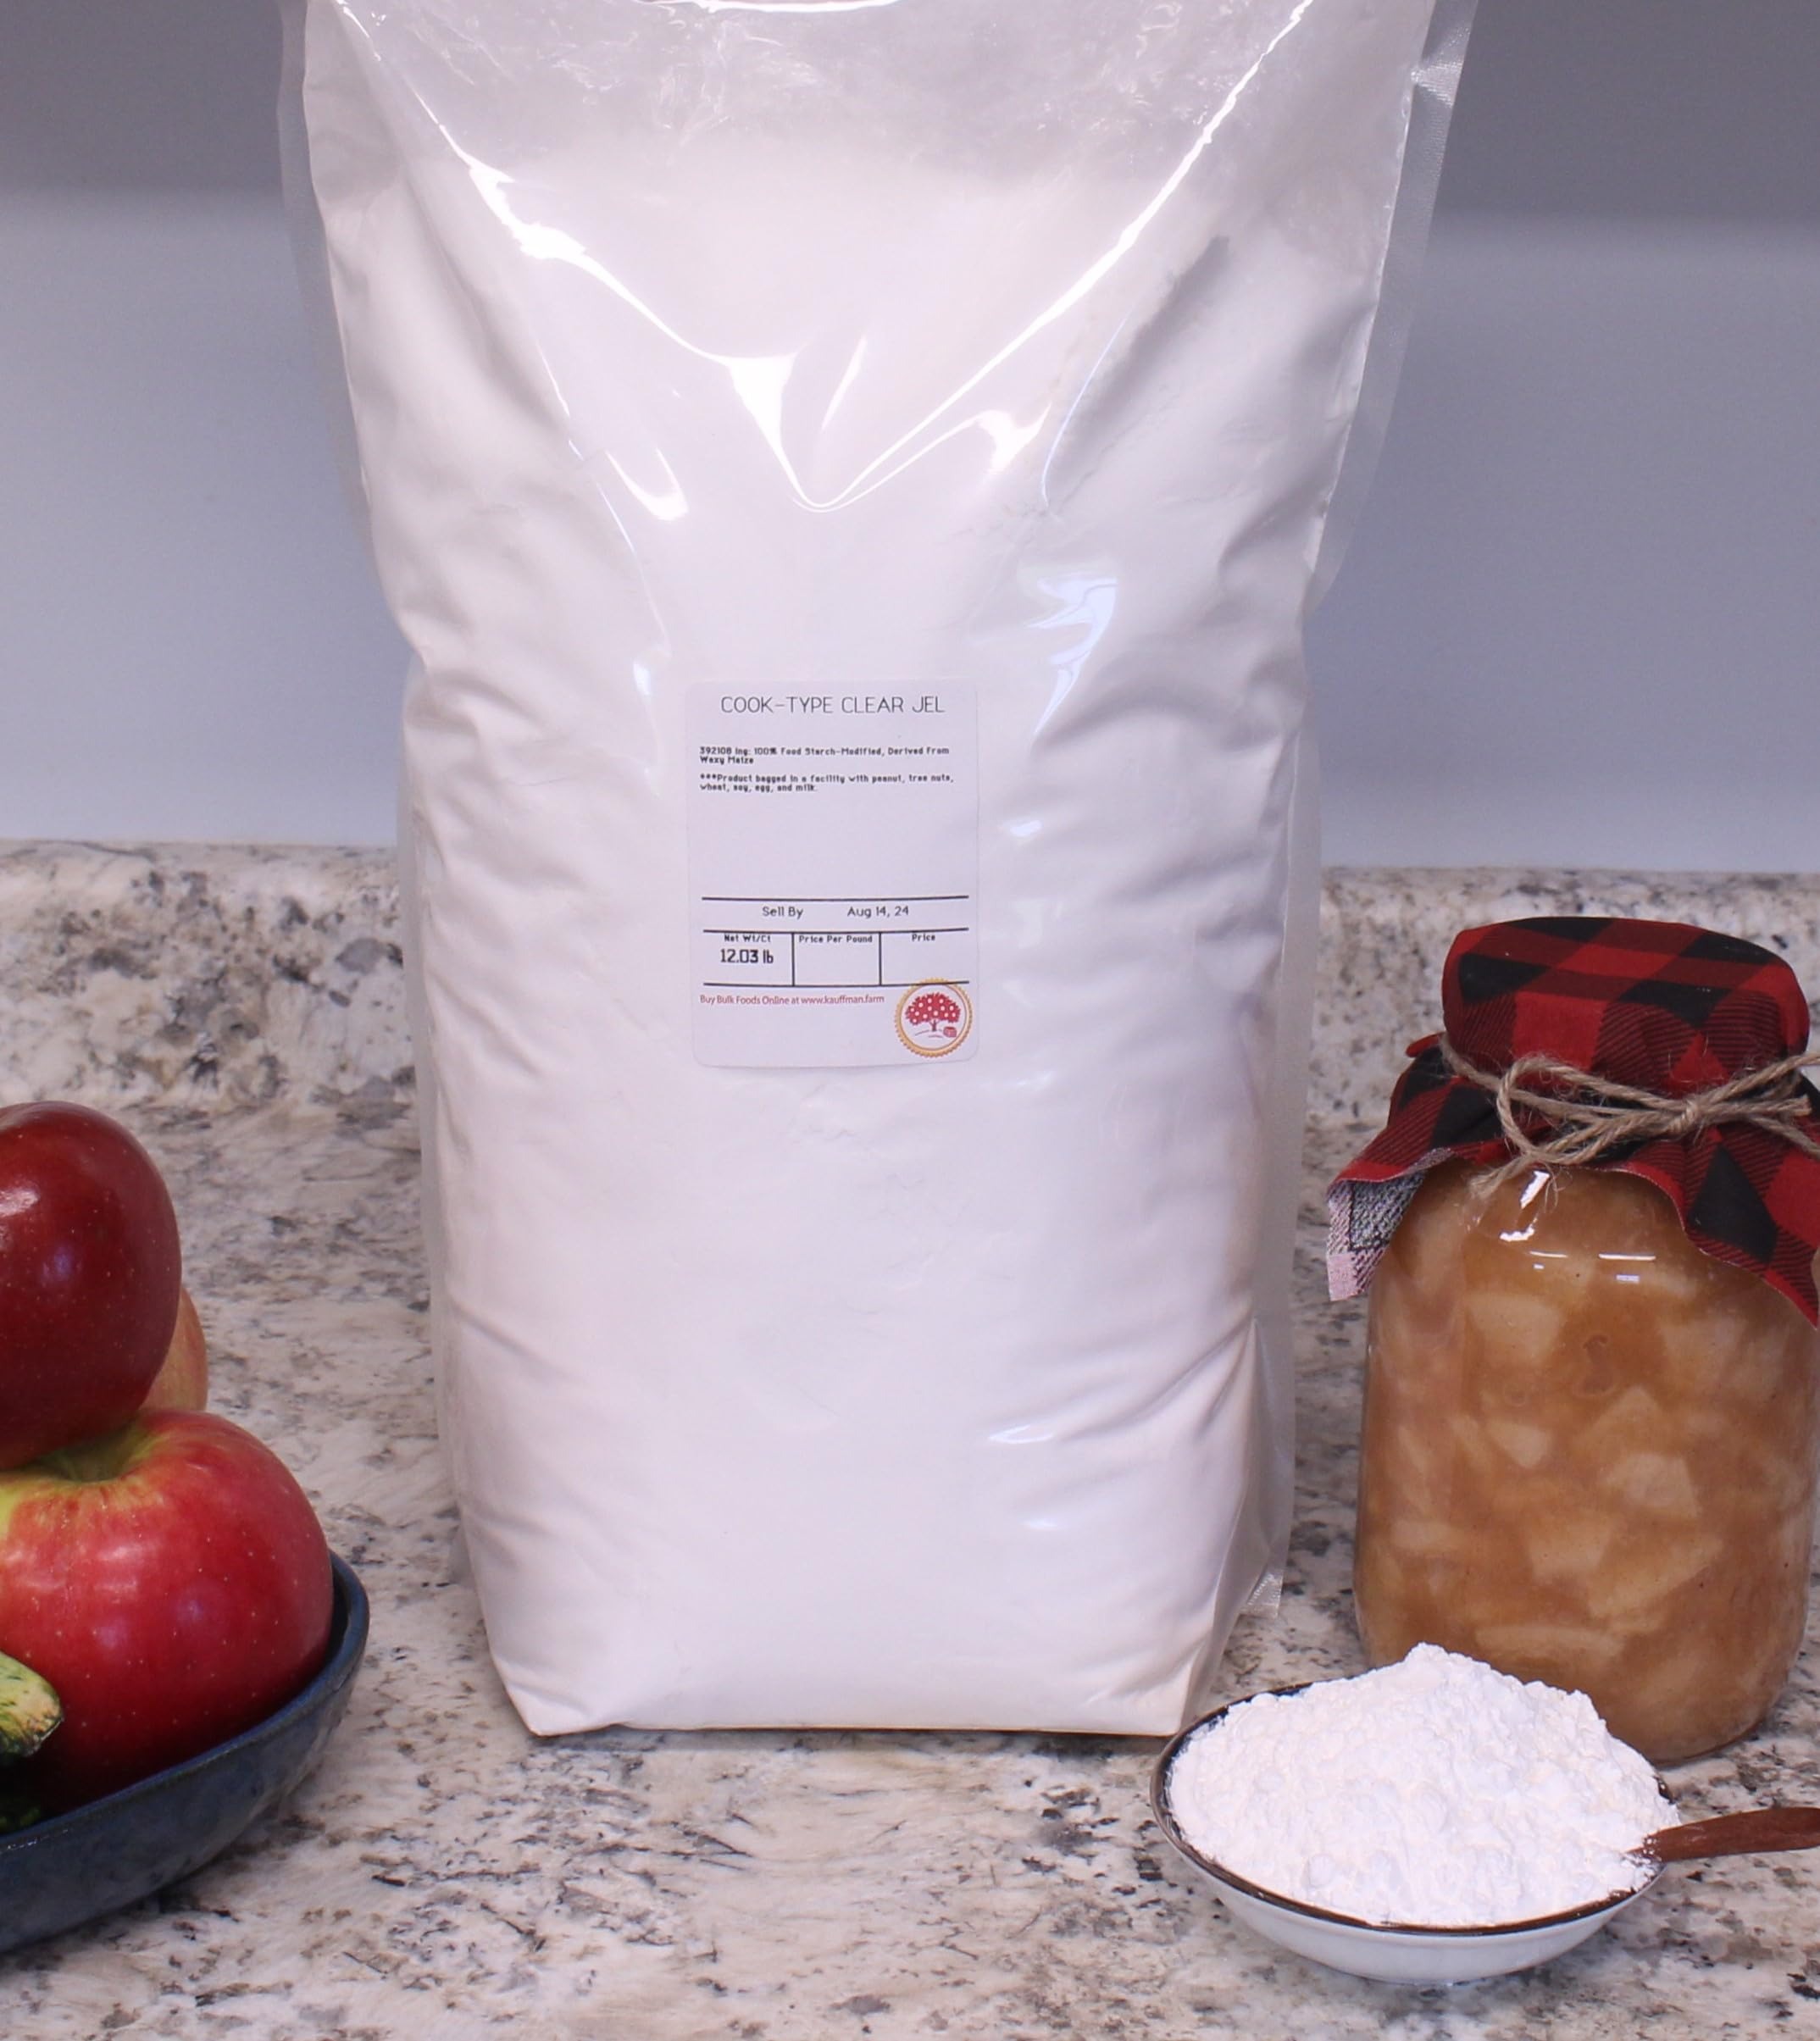
Item Name: Kauffman Orchards Clearjel Cook-Type Canning Food Thickener - Modified Corn Starch - Large Bulk 12 Pound Bag
Bullet Point 1: Made in the USA; Clear Jel is a Modified Corn Starch Used to Thicken Foods.
Bullet Point 2: Clearjel Is Popular For Thickening Home-Made Canned Pie Fillings.
Bullet Point 3: Cook-Type Clear Jel; Works Well With Acidic Ingredients And Tolerates High Temperatures.
Bullet Point 4: Clear Jel Is The Only Thickener That USDA Recommends For Home-Canned Pie Fillings.
Bullet Point 5: Popular Food Thickener; Doesn't Begin Thickening Until The Liquid Begins To Cool.
Bullet Point 6: Use 1/4 Cup Clearjel to 1 Quart of Liquid
Product Description: Regular (Cook Type) Clear Jel continues to be, as it has been for generations, a favorite canning and cooking food thickener used by Plain Community women. This waxy maize food starch product is well known (and appreciated) by many bakers (commercial and otherwise!) as an essential ingredient in fruit pie fillings. This modified corn starch product works well with acidic ingredients and tolerates high cooking temperatures. And, have we mentioned; it's always a good choice if you're canning homemade pie fillings since it doesn't begin thickening until the liquid begins to cool. Clearjel is the only thickener the USDA recommends for use in home-canned fruit pie fillings. Clear Jel also works well in other canned goods such as soups, sauces and gravies, beans, and many other canned goods. It is not recommended to use Clear Jel as a thickener for frozen foods. Instead, we recommend using Therm-Flo as a thickener for frozen applications. We buy large quantities of Clearjel Corn Starch and repackage it into more practical sizes for your needs and at a price that is also practical for your wallet.
Value: 192.0
Unit: Ounce

Price: 65.99